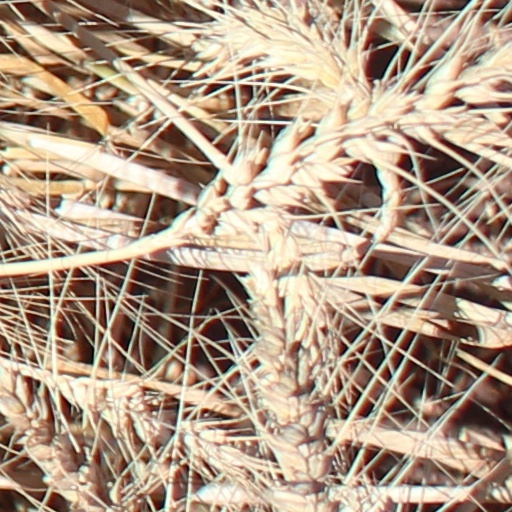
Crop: wheat